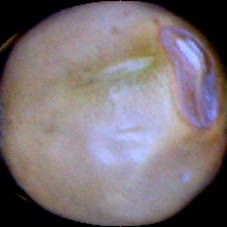
Label: Immature